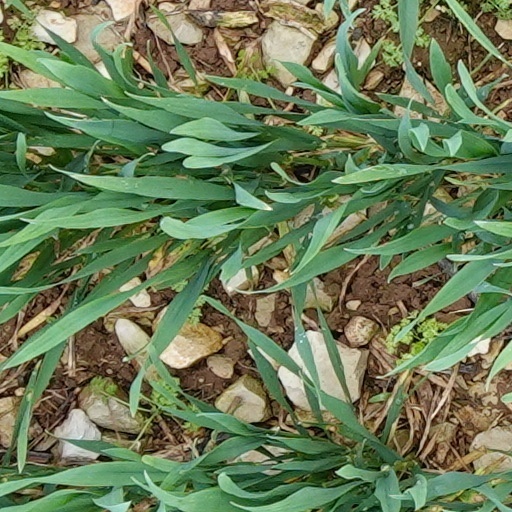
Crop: wheat